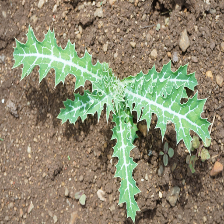
Weed species: Bilayat_(Mexicana_Argemone)